1994 Manila Film Festival scandal

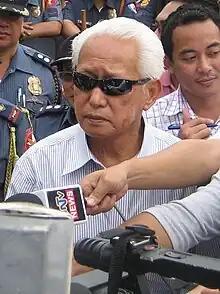
Alfredo Lim

An angry Lim ordered the Manila City Council to create a five-person fact-finding committee led by Vice Mayor Lito Atienza to investigate the incident and ordered Gutierrez and Concepcion to return their trophies while threatening to have Babajee deported. He also issued a summons for the hosts, Concepcion, and the Gutierrez siblings' mother and concurrent manager Annabelle Rama, to appear at Manila City Hall for an inquiry on 27 June. The subsequent investigation revealed that Viveka Babajee and Rocky Gutierrez conspired to switch envelopes containing the real winners' names with another set of envelopes that were allegedly prepared by Lolit Solis.